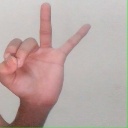
अक्षर: ण